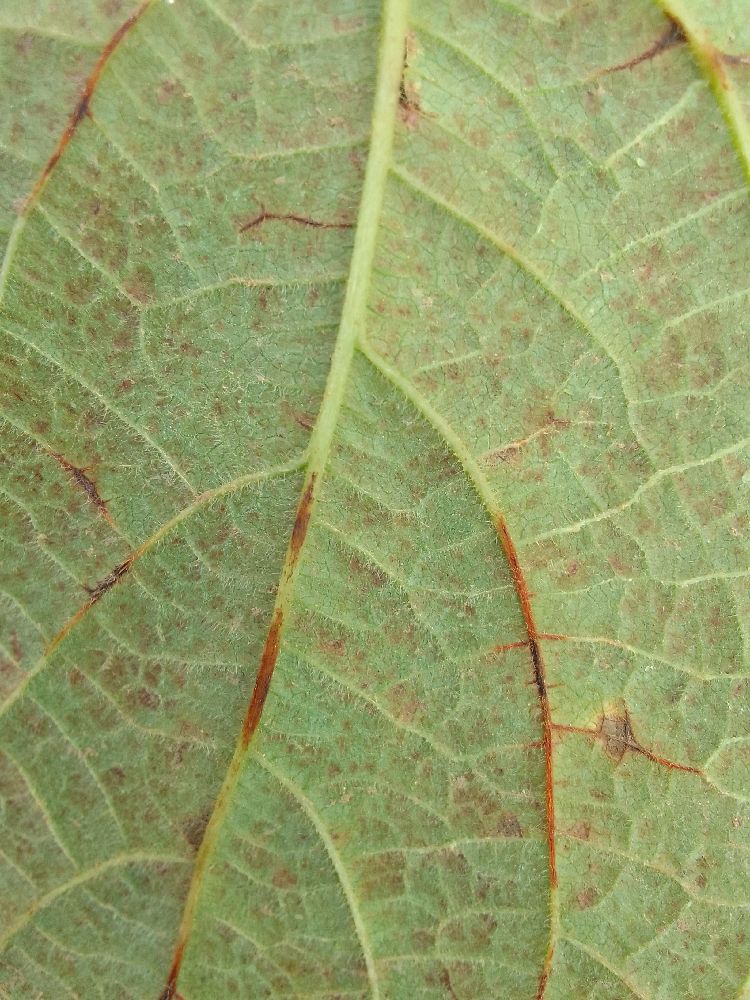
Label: anthracnose